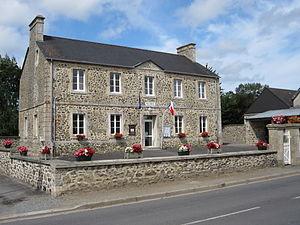
Mairie de fr:Saint-Martin-d'Aubigny
Saint-Martin-d'Aubigny est une commune française, située dans le département de la Manche en région Normandie, peuplée de 595 habitants.